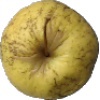
Label: Apple Golden 1